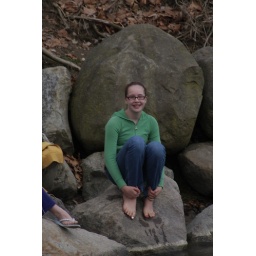
sitting on the rocks, girl sitting on rocks, quiet stream, park, playing in the park